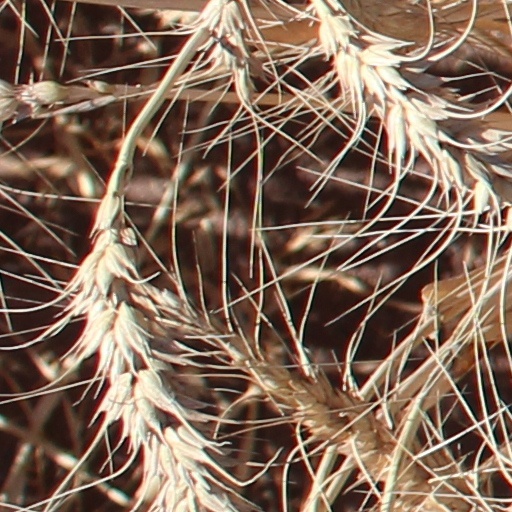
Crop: wheat